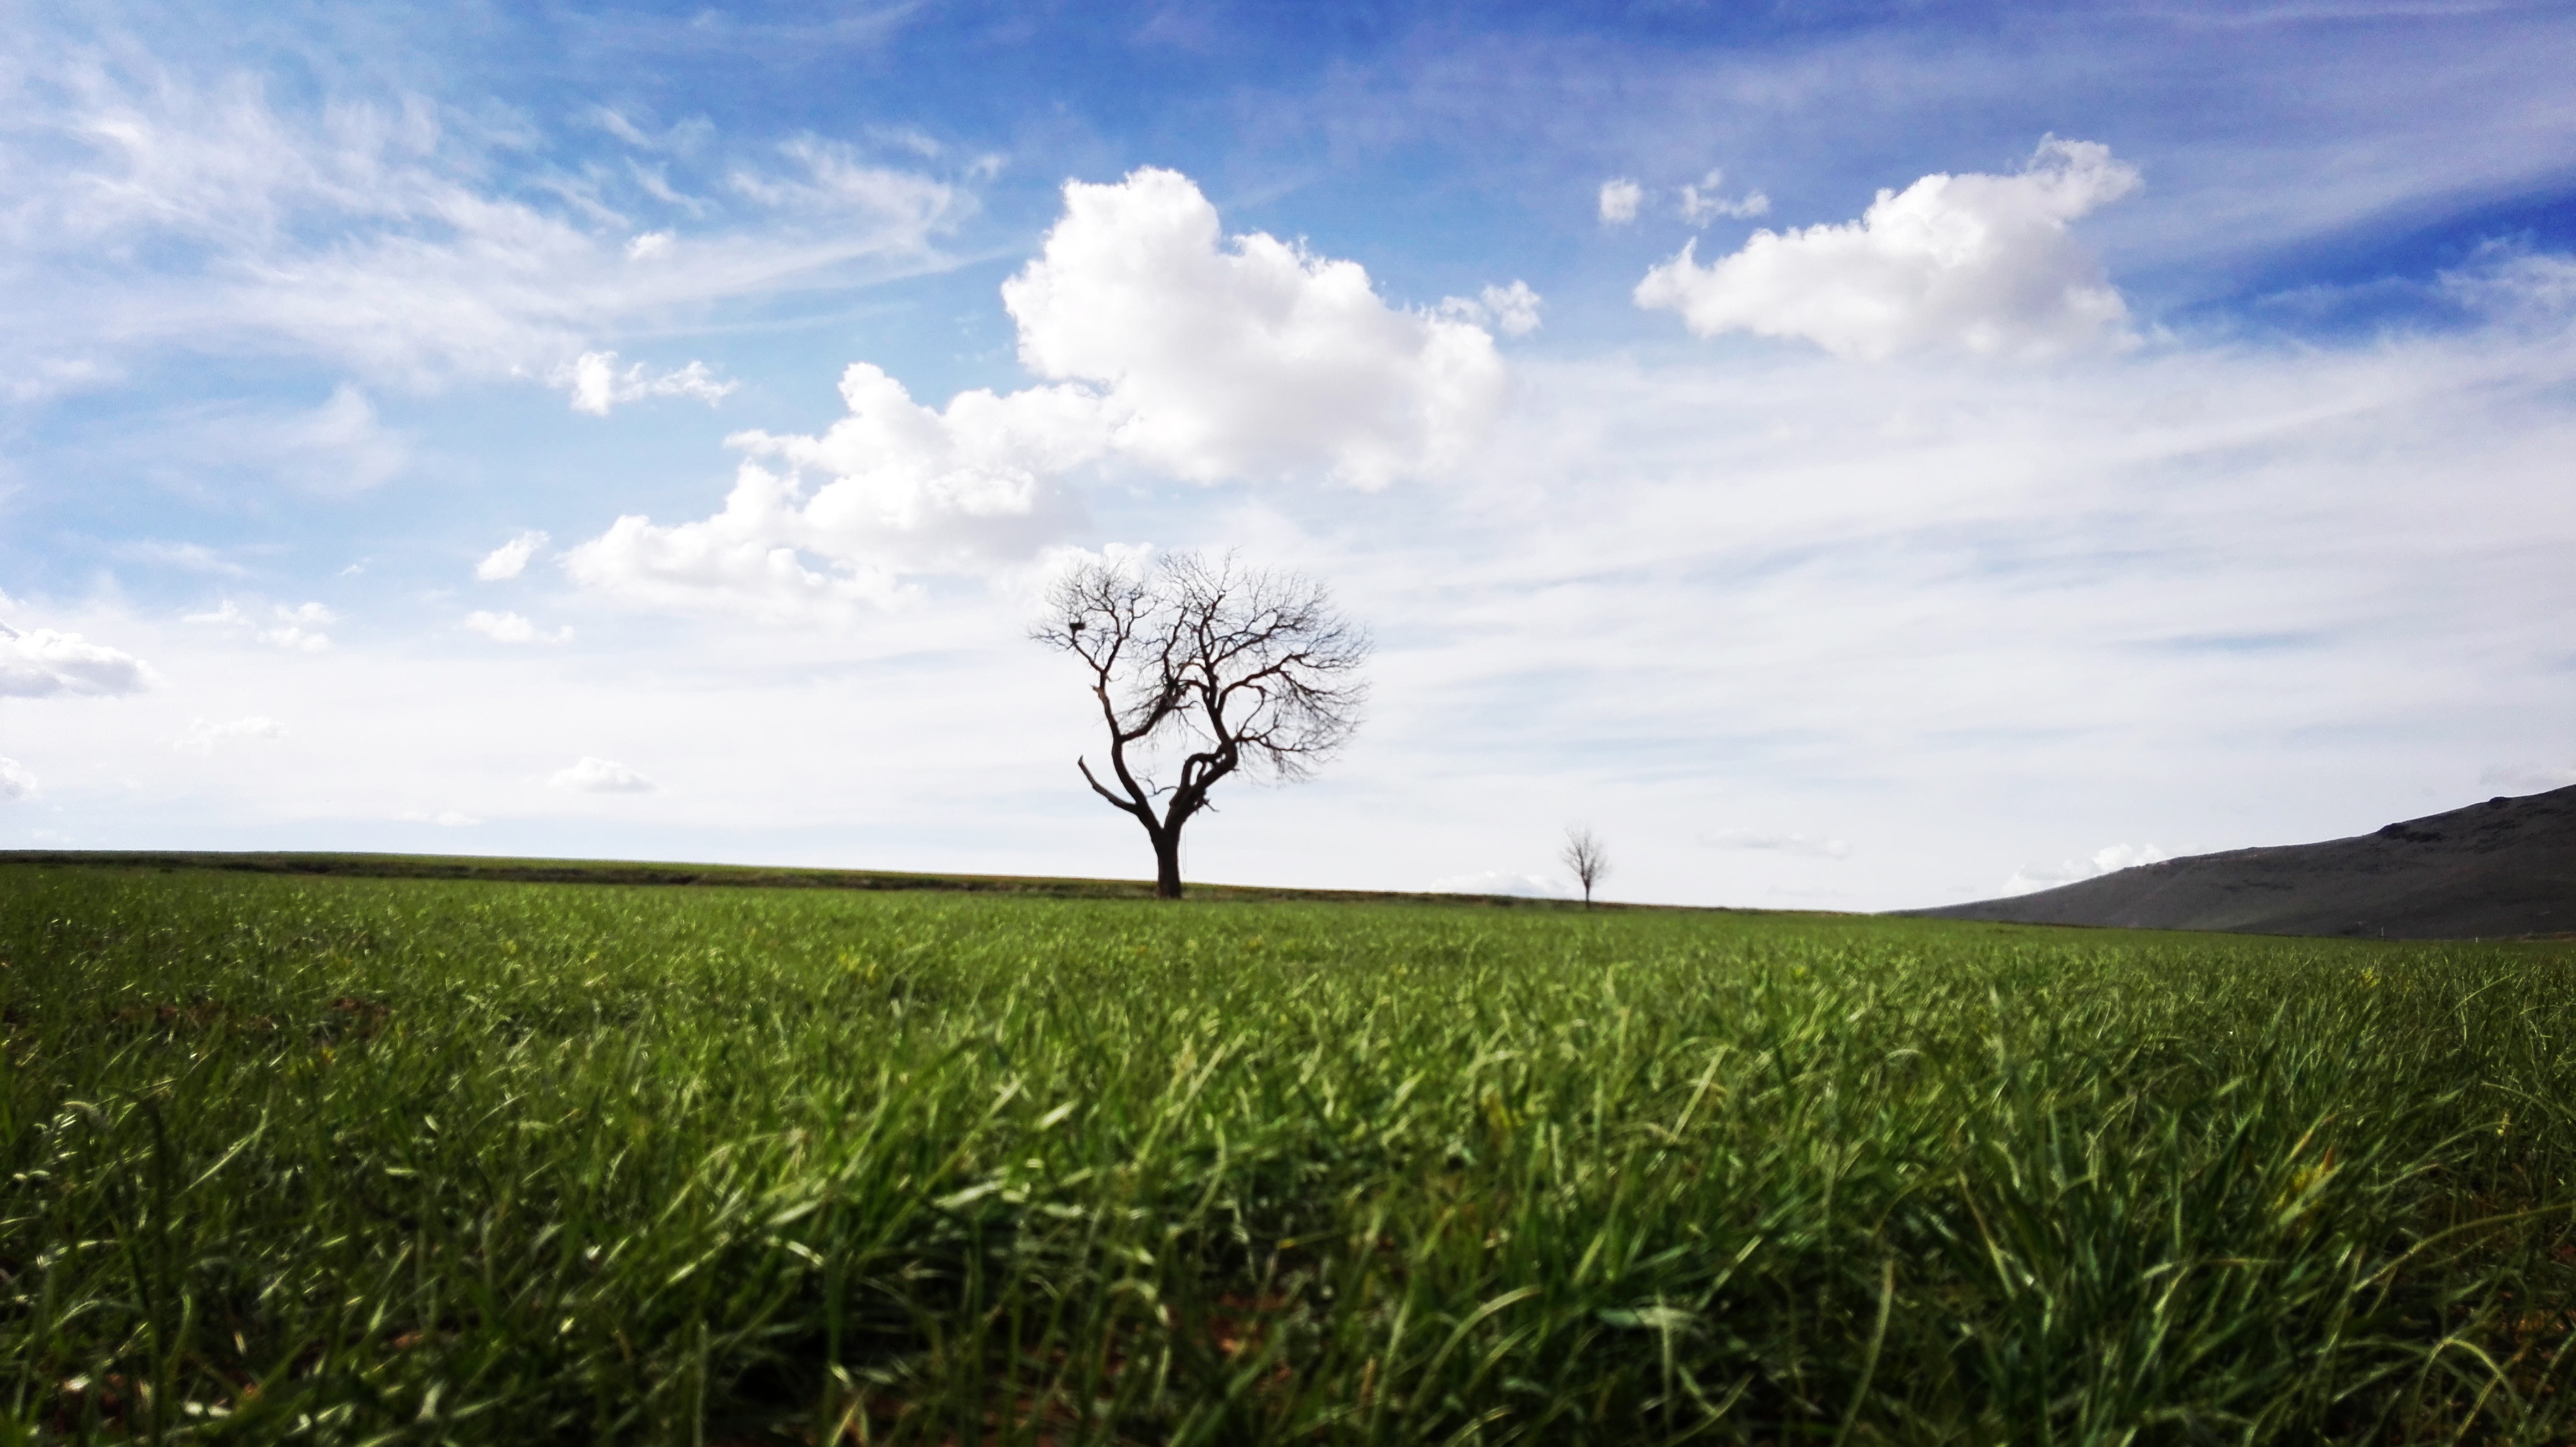
landscape, tree, nature, grass, horizon, cloud, plant, sky, field, lawn, meadow, prairie, sunlight, morning, hill, green, crop, pasture, agriculture, plain, grassland, habitat, steppe, rural area, grass family